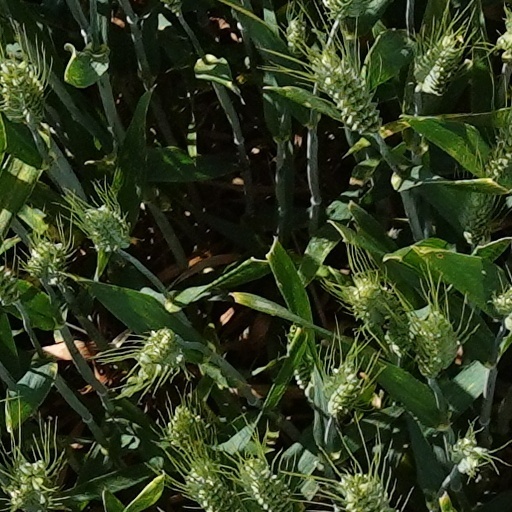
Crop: wheat